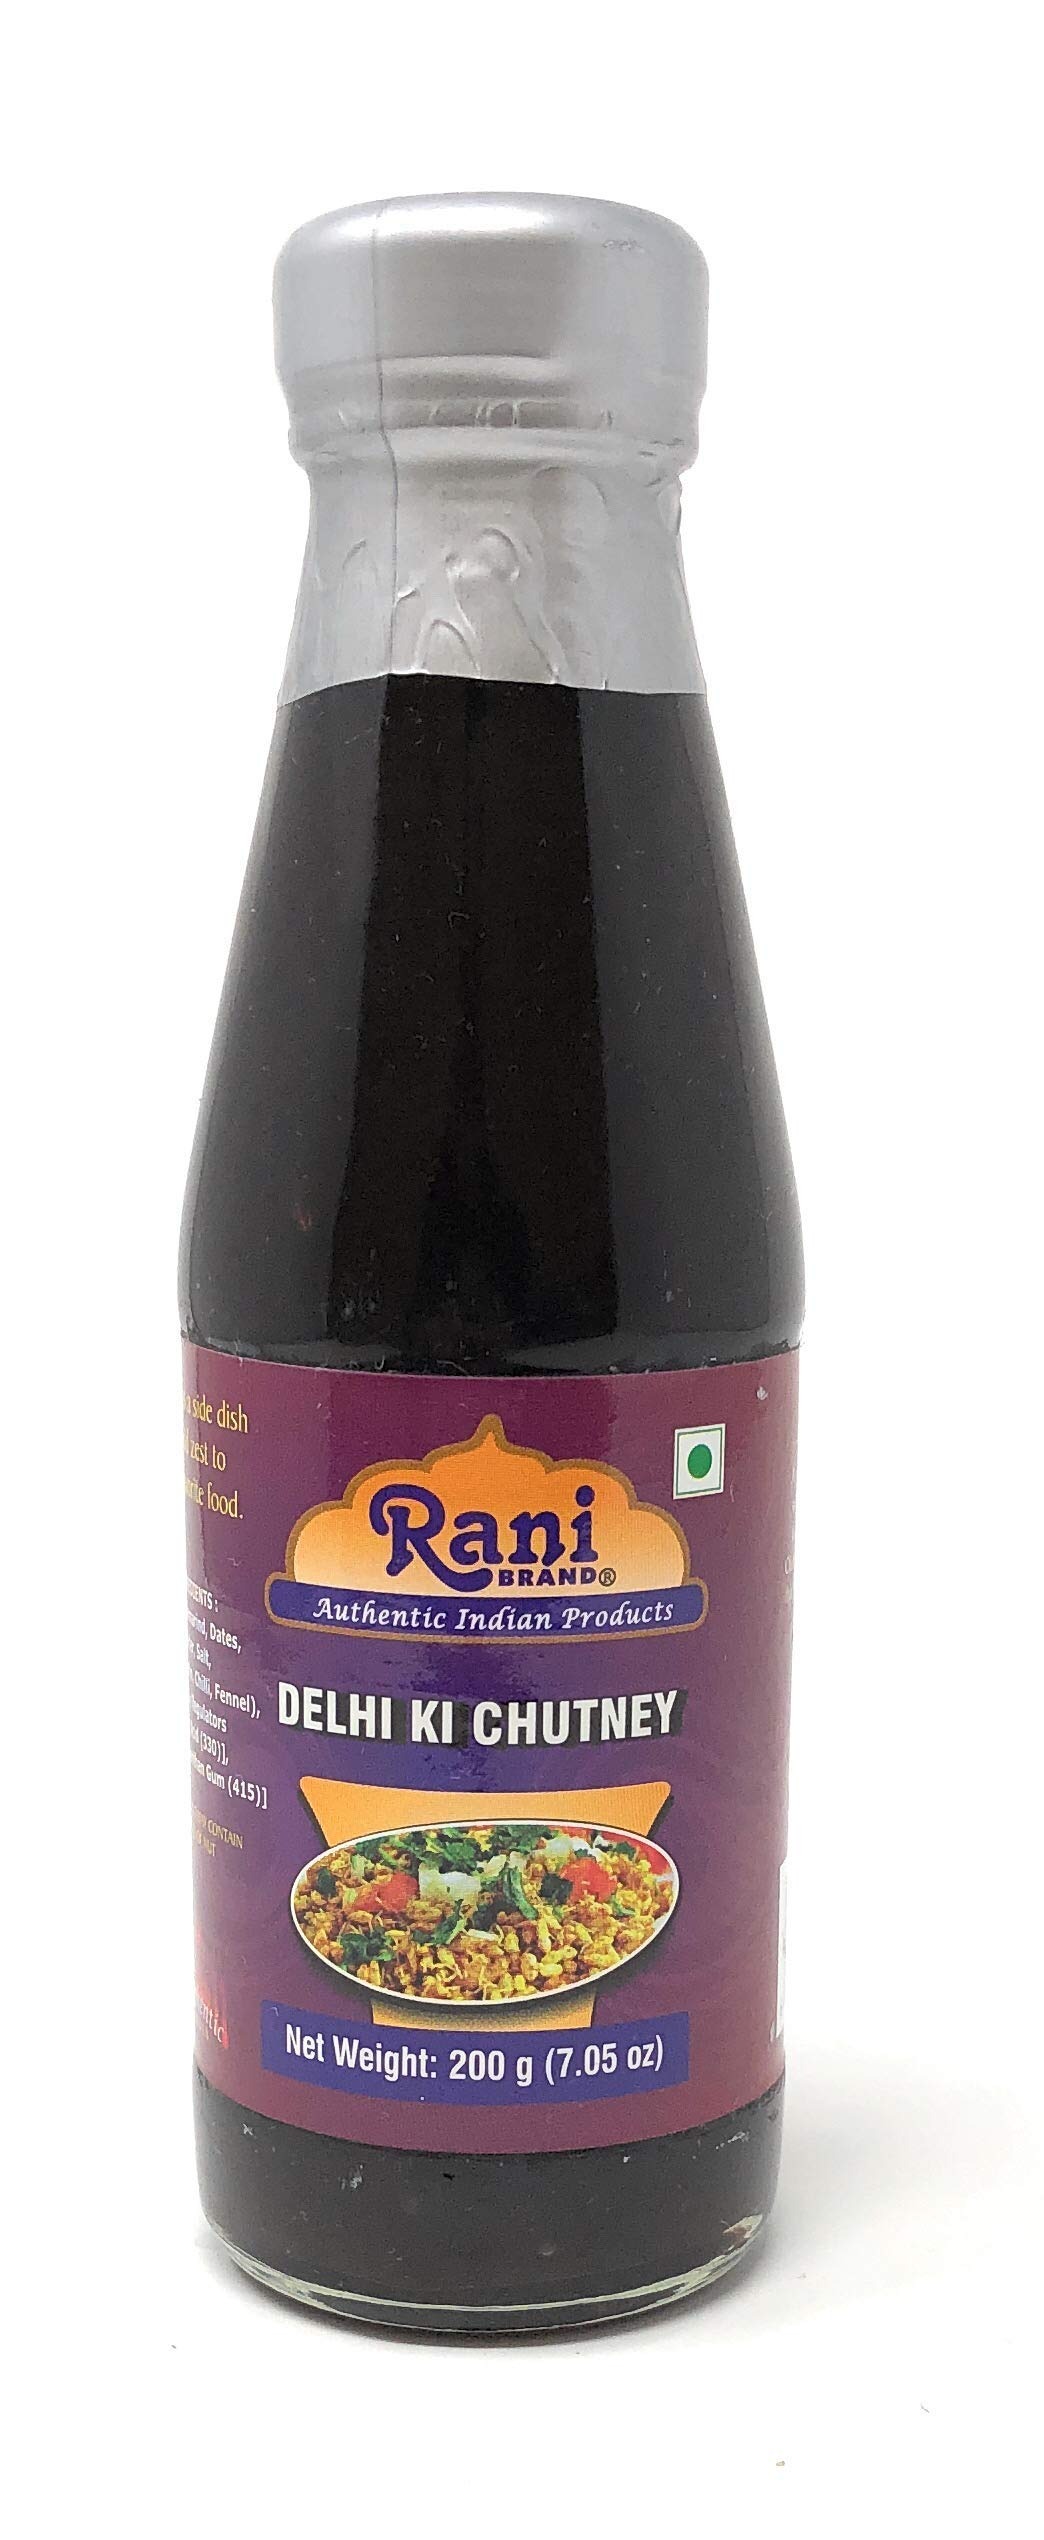
Item Name: Rani Delhi Ki Chutney (Sweet, Sour & Spicy Dipping Sauce) 7oz (200g) Glass Jar, Ready to eat, Vegan ~ Gluten Free | NON-GMO | No Colors | Indian Origin
Bullet Point 1: You'll LOVE our Delhi Ki Chutney by Rani Brand--Here's Why:
Bullet Point 2: ❤️Sweet & Sour with Dates, Unrefined Indian Sugar (Gur), Tamarind and unique blend of spices makes this chutney a delight!
Bullet Point 3: ❤️Authentic Family Rani Recipe. Rani is a USA based company selling Indian Foods for over 40 years, buy with confidence!
Bullet Point 4: ❤️Great Taste, comes in a reclosable glass jar
Bullet Point 5: ❤️Gluten Free PREMIUM Gourmet Food Grade Chutney. Net Wt. 7oz (200g), Product of India
Product Description: A variety of carefully selected fruits, vegetables and spices from across India are mixed in this exotic Rani Chutneys. Melting into a distinct flavor that people across India have come to love for generations.
Value: 7.0
Unit: Ounce

Price: 8.99